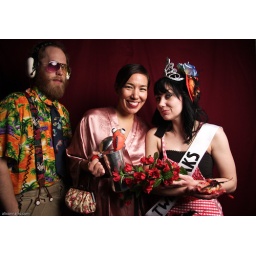
1st place - the table Waldo was shot over2nd place - Dr. Jacoby3rd place - Josie Packard and her fish in the percolator